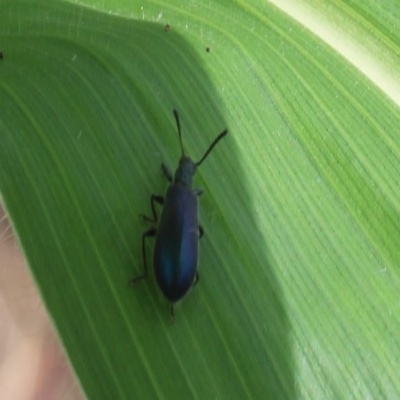
Crop: Maize
Condition: leaf beetle